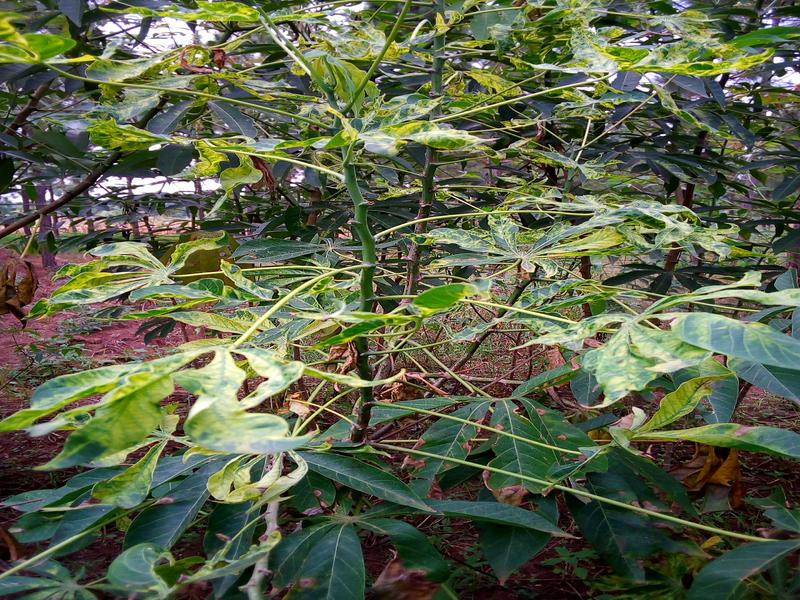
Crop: cassava
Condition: mosaic_disease